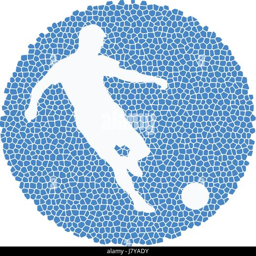
silhouette of soccer player striking the ball